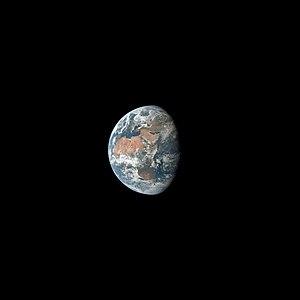
« Jamais sans doute dans l’histoire […] le thème du progrès n’a à ce point interrogé l’humanité dans son ensemble et l’humanité propre à chaque individu. »